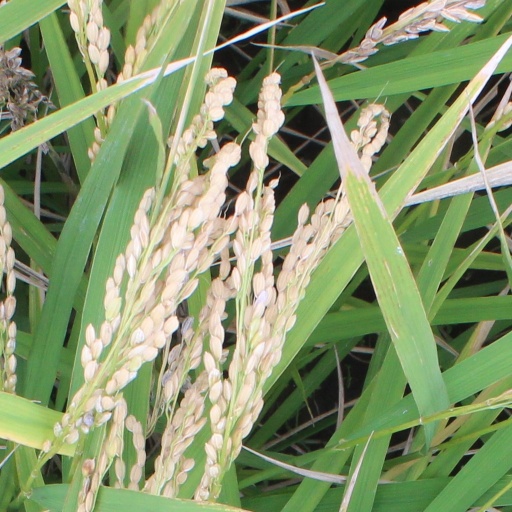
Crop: rice